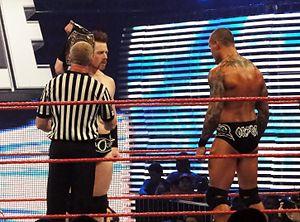
L'édition 2010 de SummerSlam est un pay-per-view de catch organisé par la fédération World Wrestling Entertainment. Il s'est déroulé le 15 août 2010 au Staples Center, dans la ville de Los Angeles.